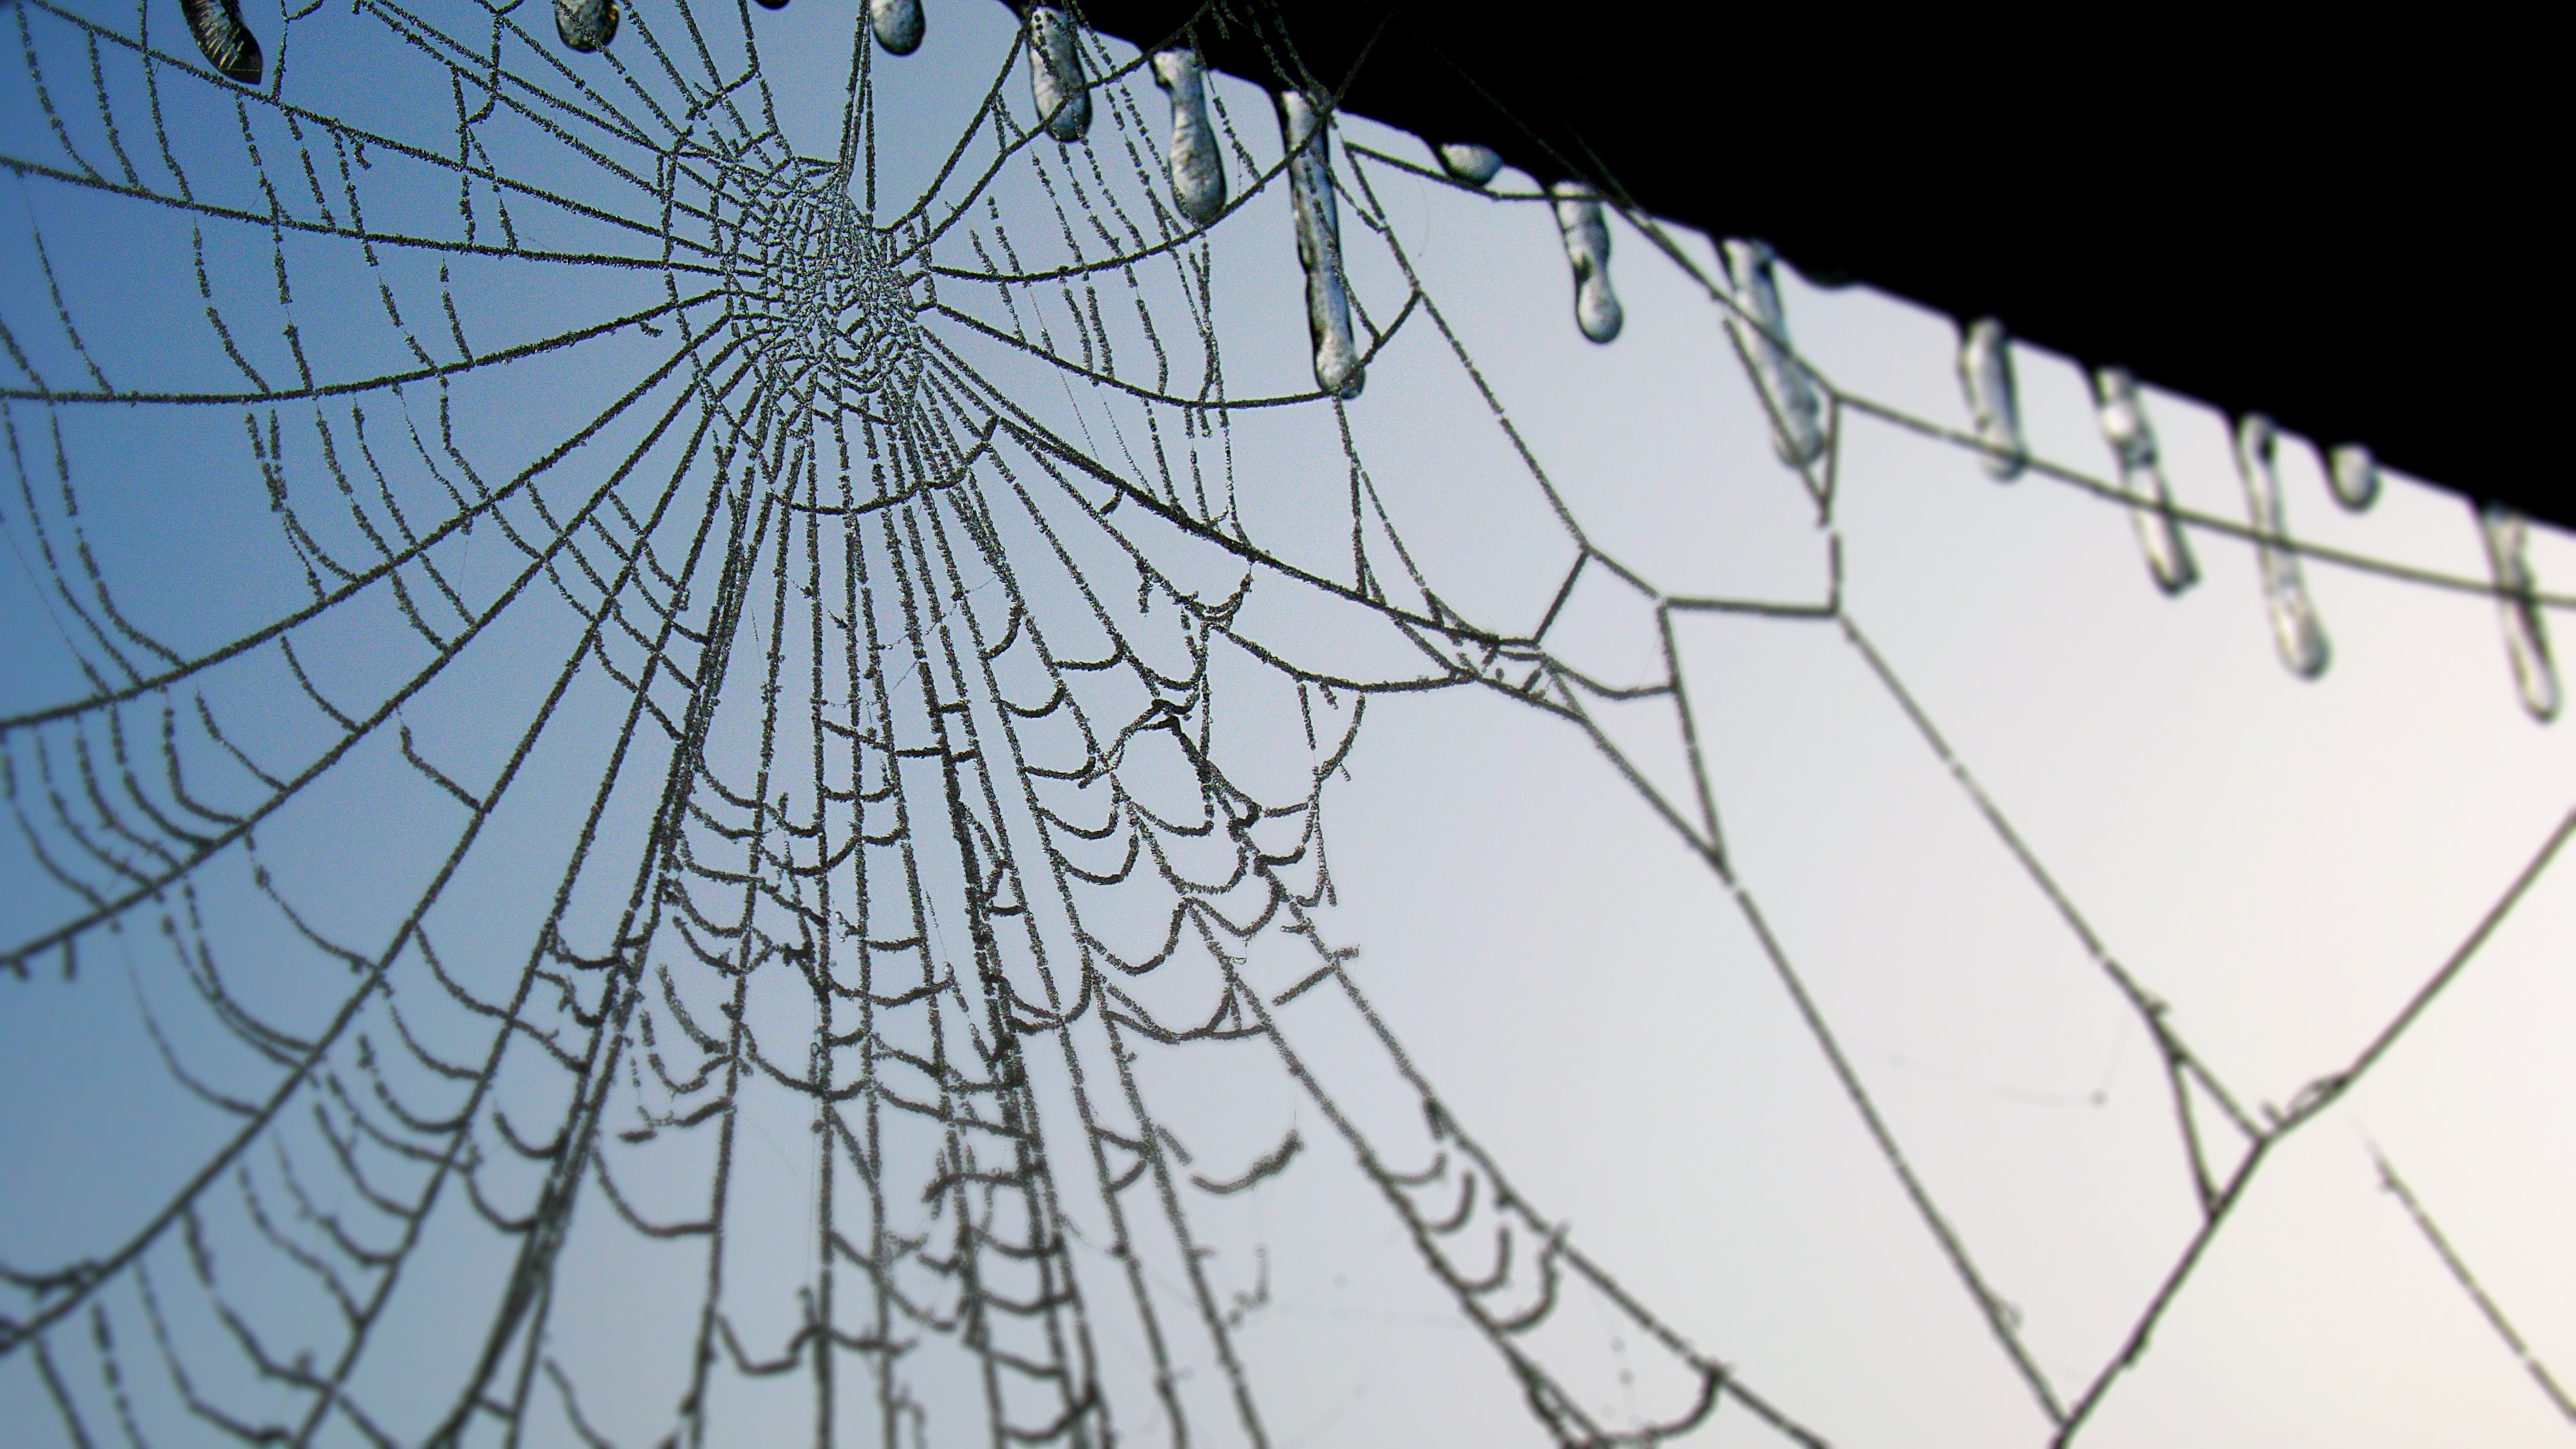
branch, black and white, line, monochrome, invertebrate, spider web, spider, drawing, symmetry, arachnid, outdoor structure